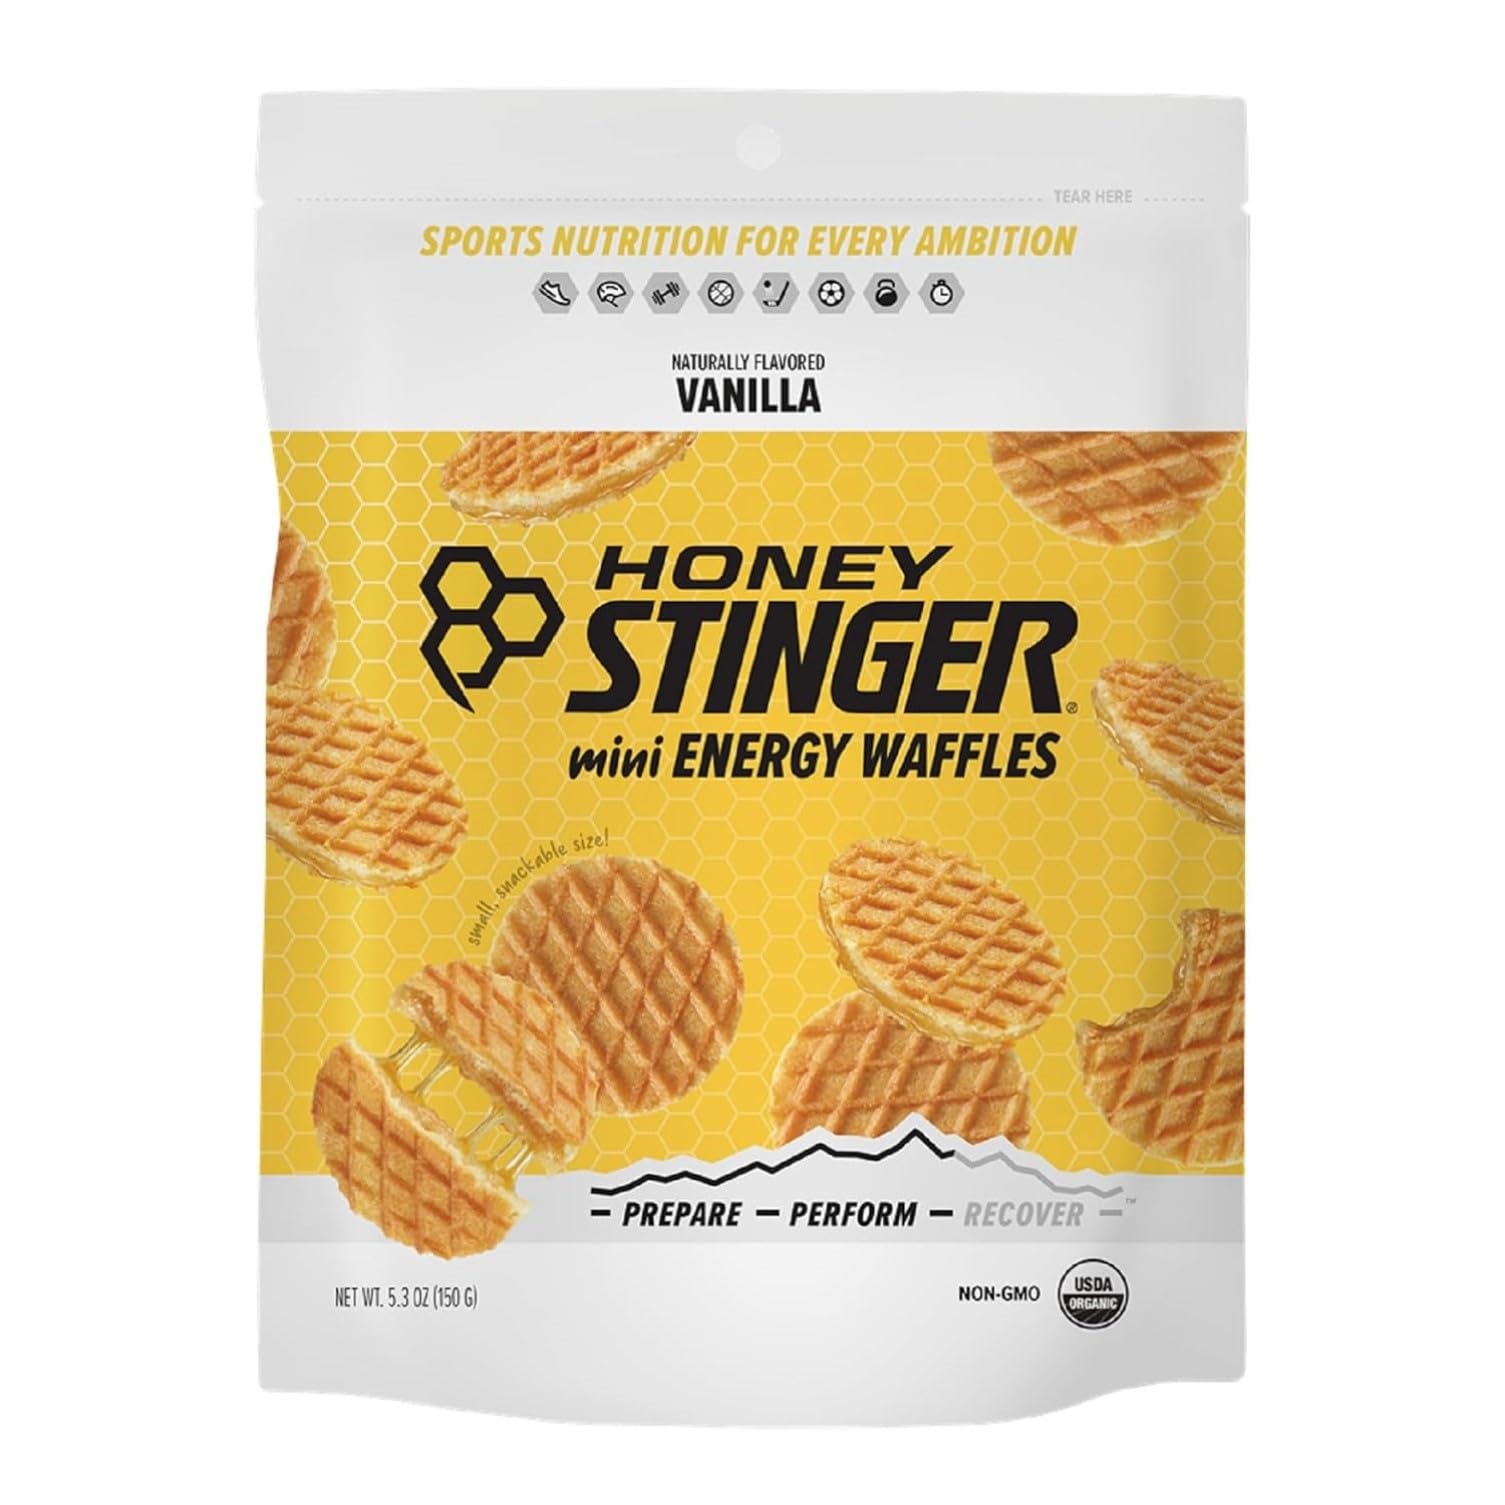
Item Name: Honey Stinger Organic Mini Waffles Sports Nutrition, Vanilla 5.3 Ounce
Bullet Point 1: DELICIOUS A fan favorite in a bite-sized mini! Mini Waffles have a thin layer of honey-infused filling with natural vanilla flavor, sandwiched between two thin waffles; The perfect combo of gooey filling and crispy waffle, it’s the quick fuel you’ll crave
Bullet Point 2: ENERGY Made for pace-setters and go-getters for a quick energy boost; With 18g total carbs per serving and ingredients intended for quick uptake, mini waffles are the perfect pre- and mid- workout snack to keep you going without weighing you down
Bullet Point 3: RACE-READY The waffle designed for performance, and easy snacking; Both portable and easy to digest, it’s the perfect snack to throw in your gym bag or take with you while running and biking, or to scale up your home gym workouts
Bullet Point 4: QUALITY INGREDIENTS No artificial sweeteners, colors or preservatives; USDA Organic; Carbs to boost energy; Sodium to help replenish electrolytes post-exercise; & a blend of natural sweeteners replenishes glycogen stores, improving capacity for endurance
Bullet Point 5: PROVEN More than 1,500 pro and college teams plus a generation of endurance athletes prepare, perform and recover with Honey Stinger to help achieve their performance goals and feel better along the way.
Bullet Point 6: Packaging May Vary
Value: nan
Unit: None

Price: 7.9